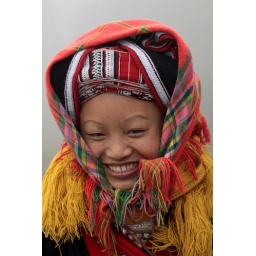
vietnam- a red dao wedding in traditional dress